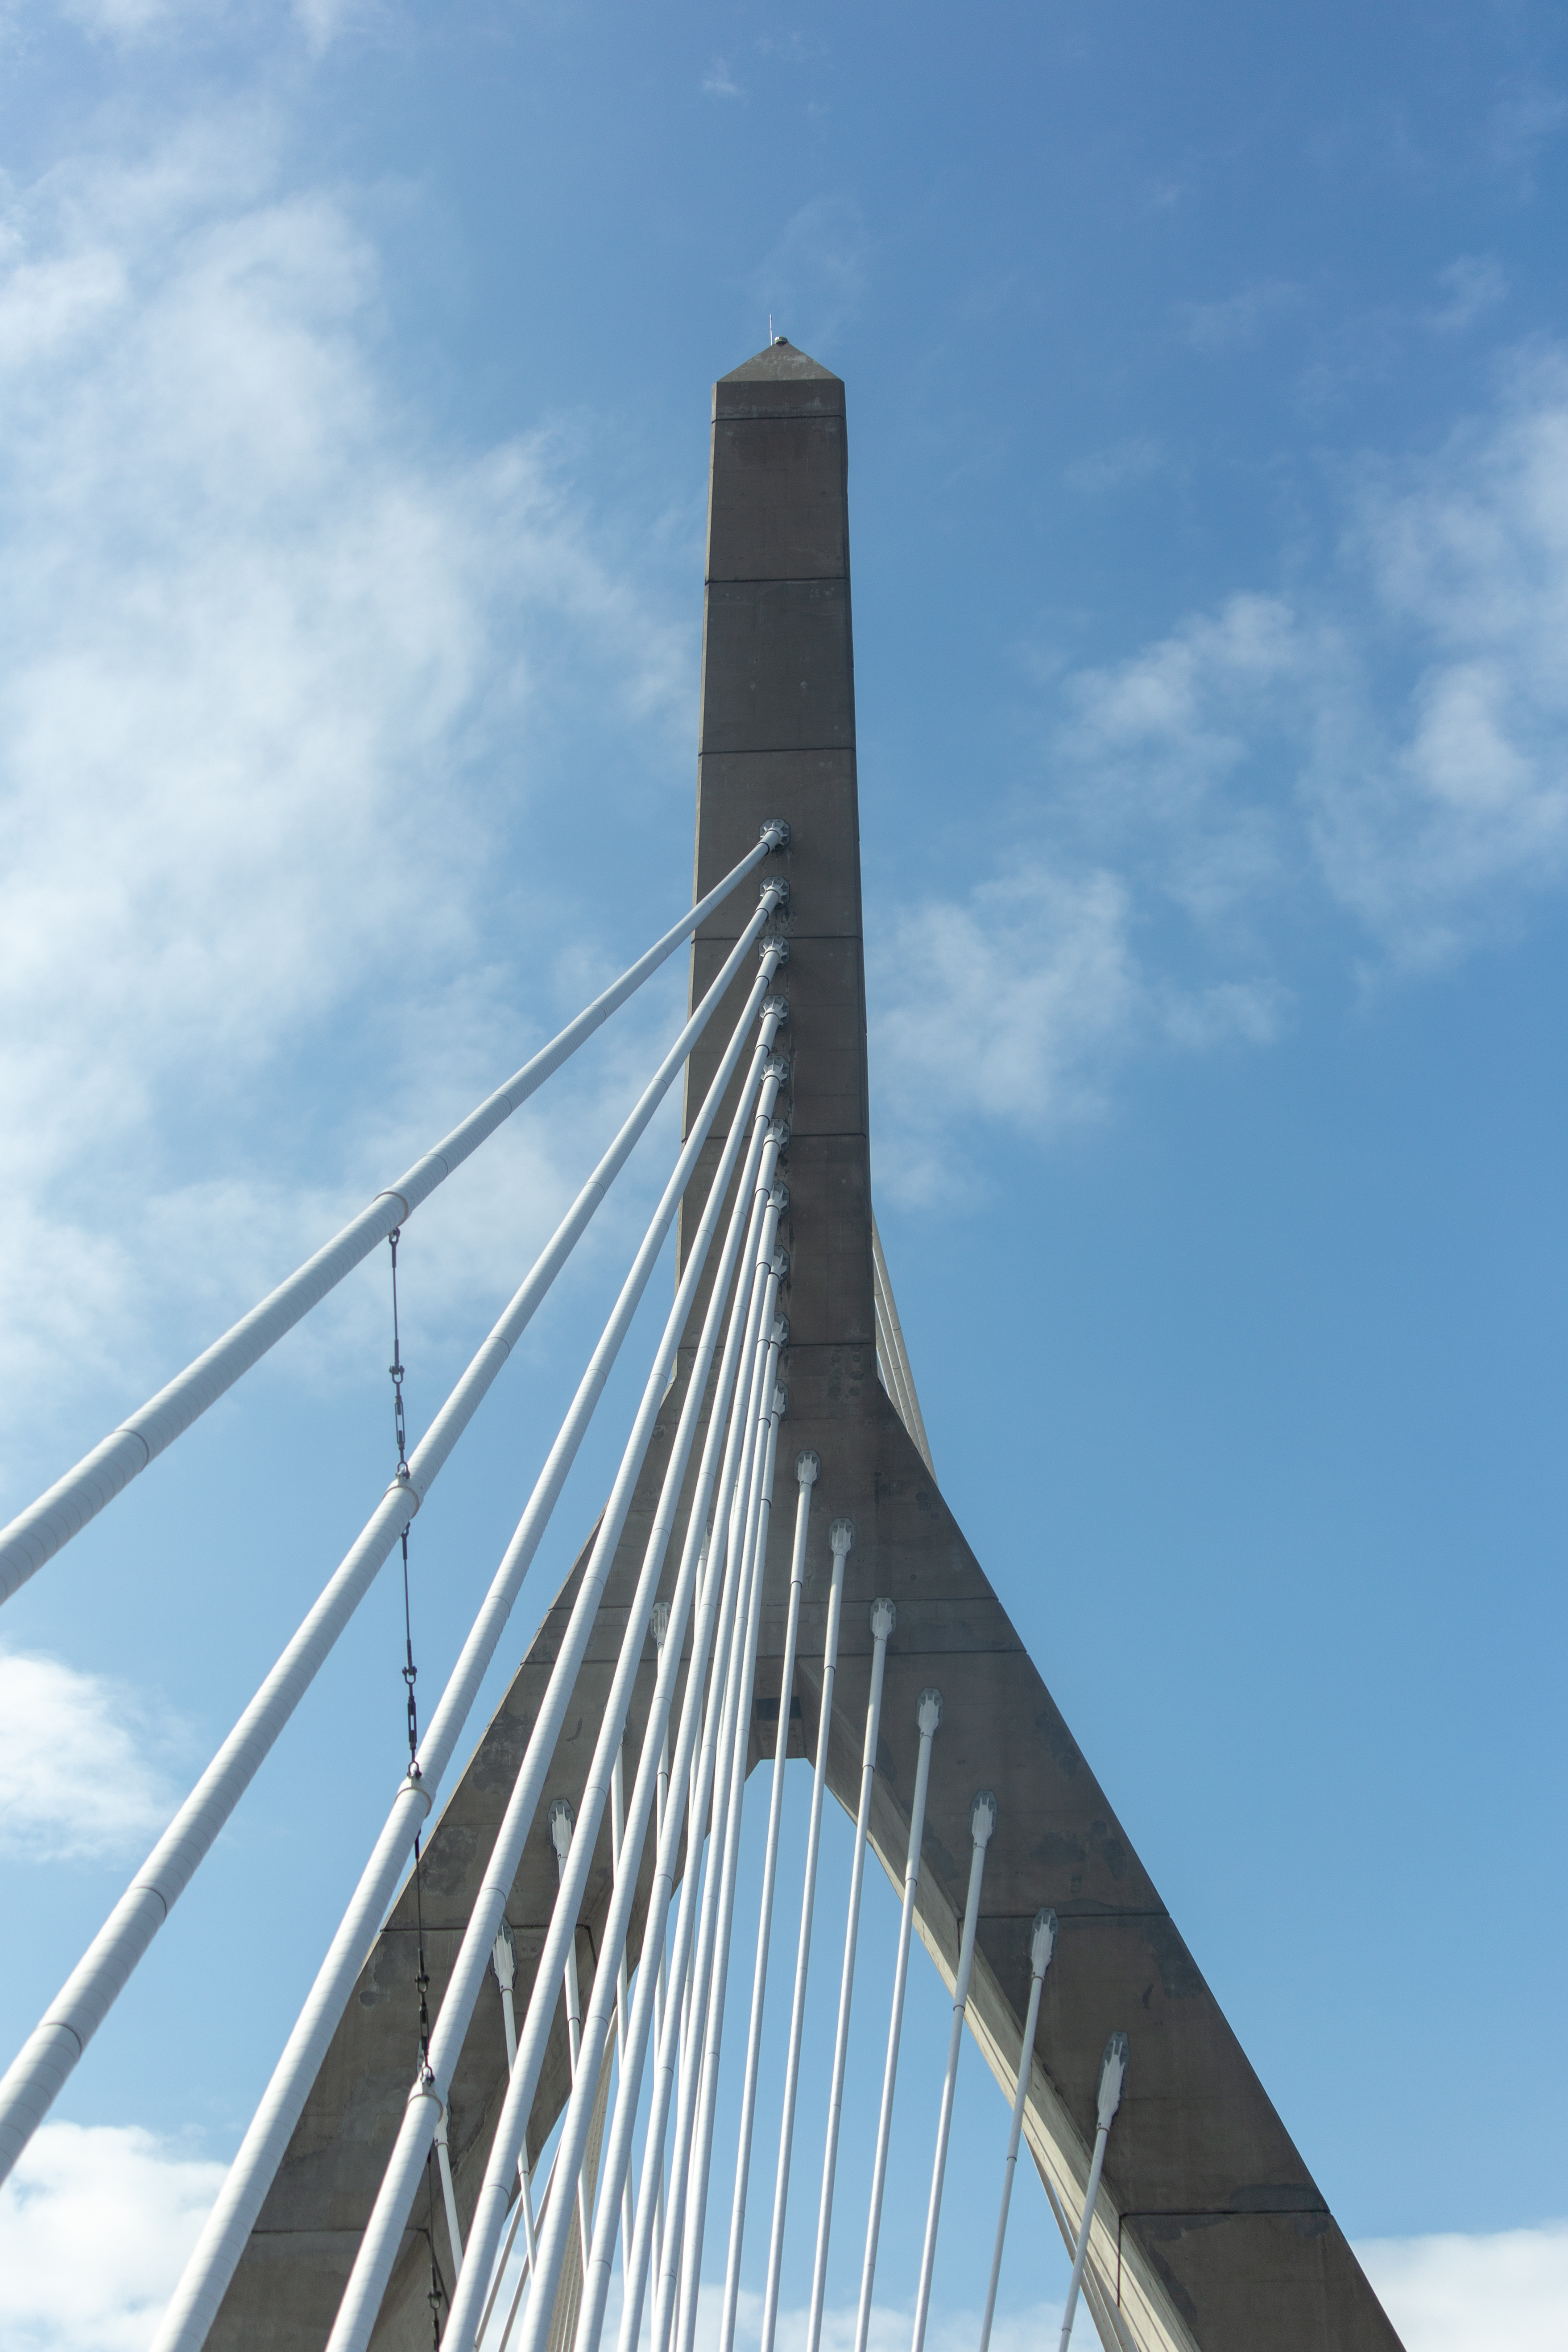
cable stayed bridge, extradosed bridge, daytime, architecture, sky, landmark, blue, bridge, skyscraper, metropolitan area, skyway, suspension bridge, line, fixed link, tower, concrete bridge, tower block, nonbuilding structure, reinforced concrete, brug, building